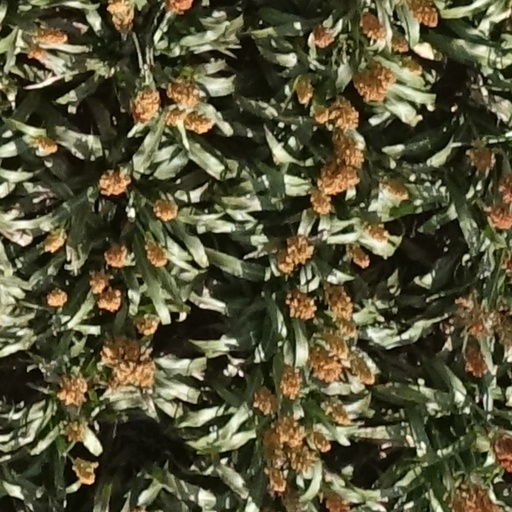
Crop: sorghum